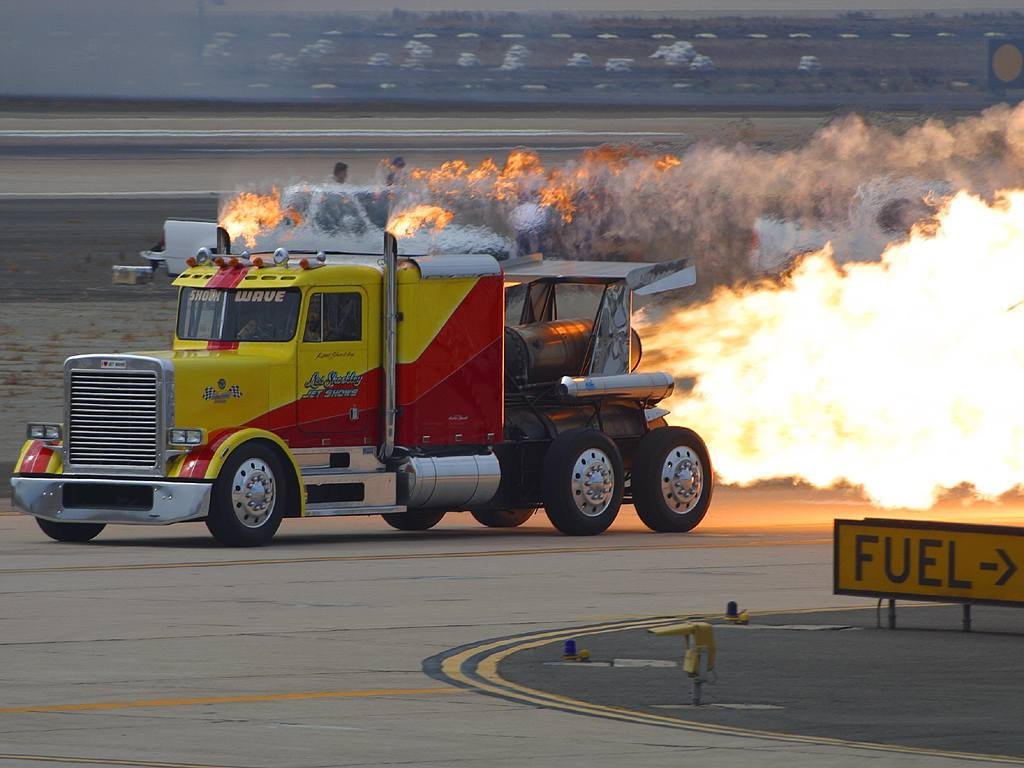
record, asphalt, transport, truck, vehicle, flame, fire, speed, gas, jet engine, fast, petrol, force, nozzle, land vehicle, maximum speed